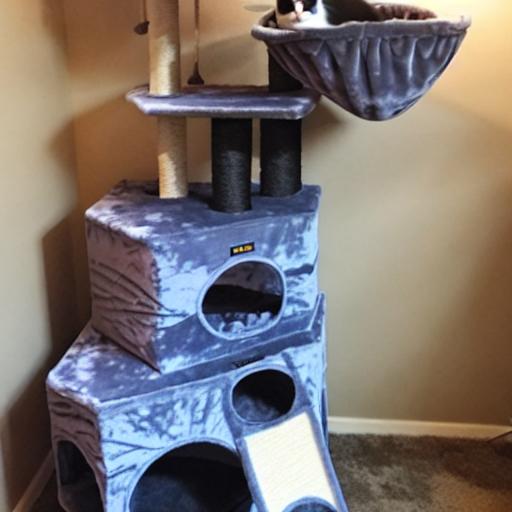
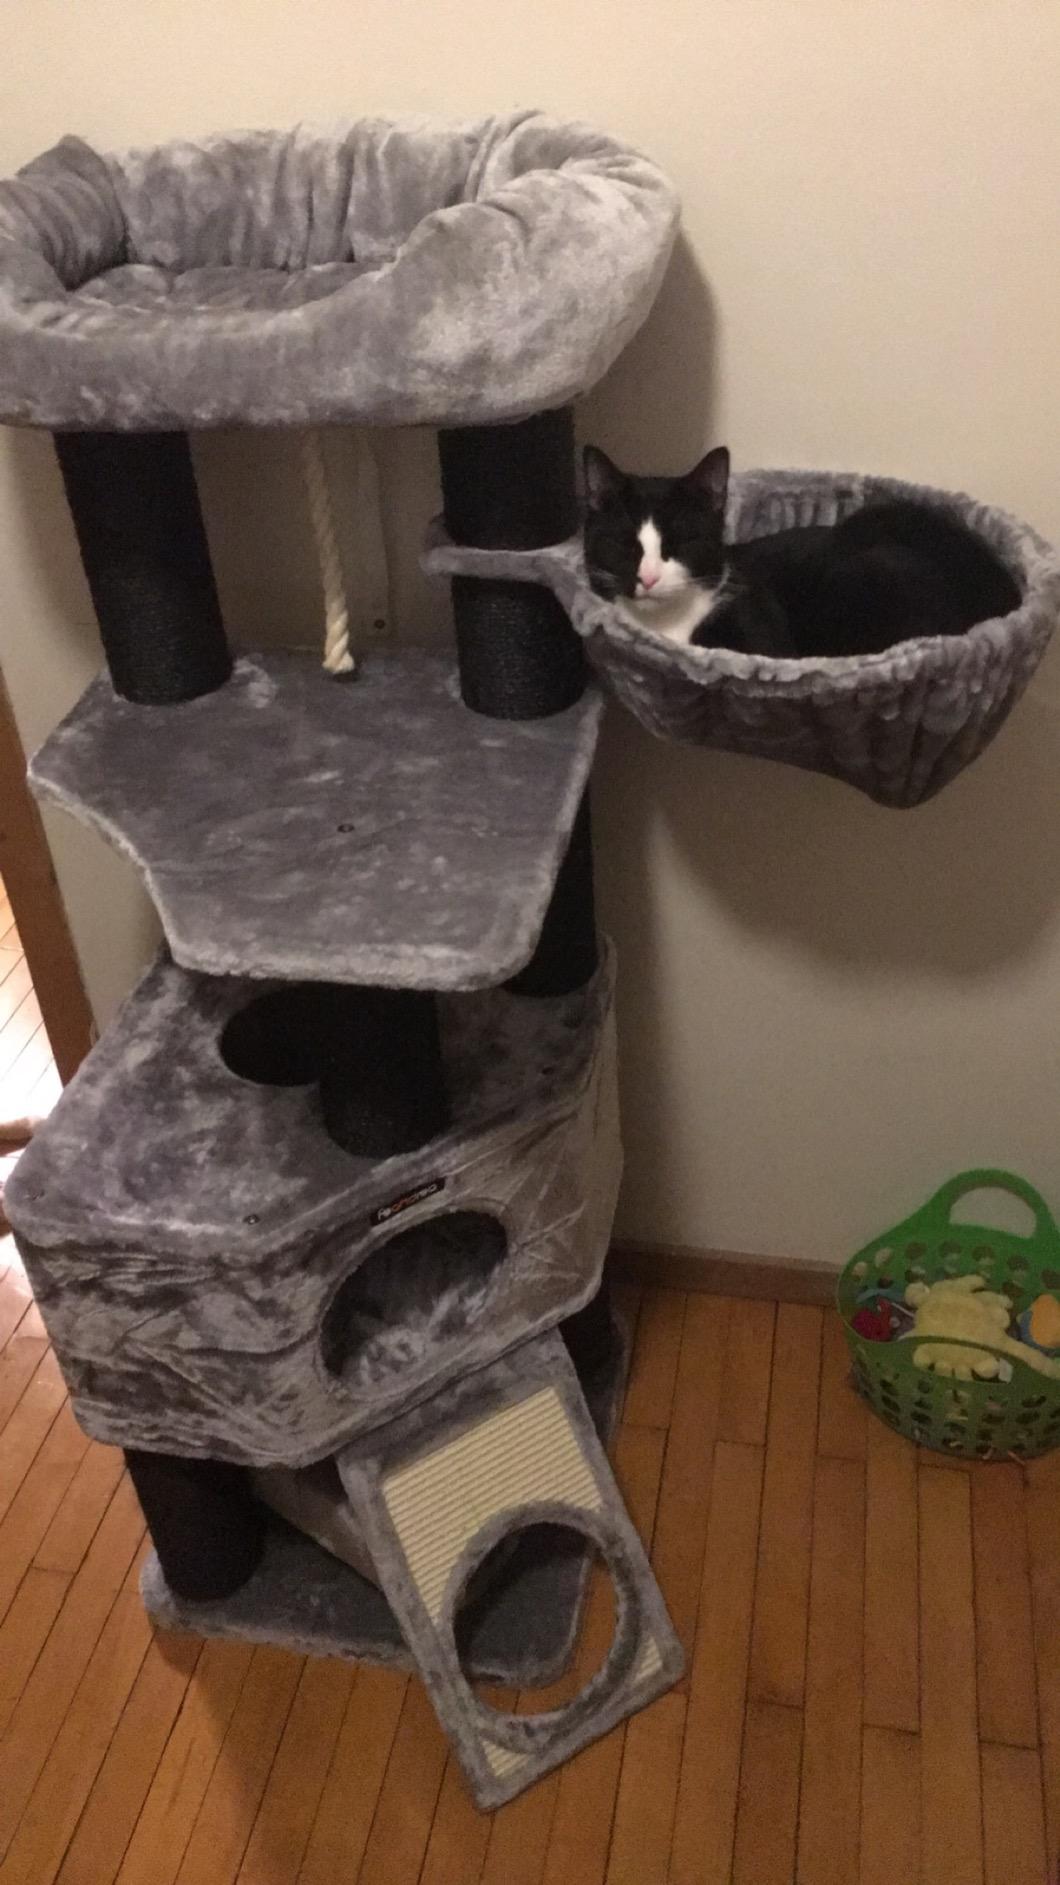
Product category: items_cat tree
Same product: no